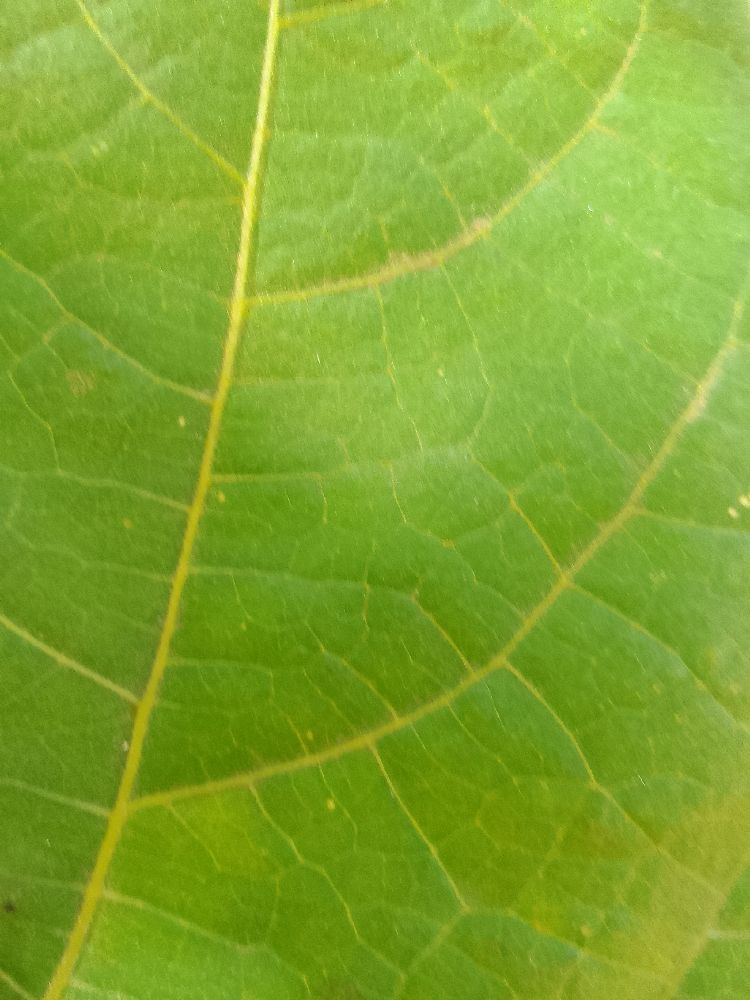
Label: healthy